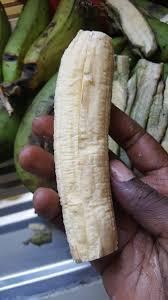
Mkono ambao umeshikilia ndizi, ambayo imeweza kutolewa maganda, na ndani yake ni nyeupe, na chini yake kuna maganda ya ndizi ambayo imetolewa, na ndizi zingine, ambazo zingine  zimekaribia kuiva, zinaonekana zikiwa juu ya  sinki.